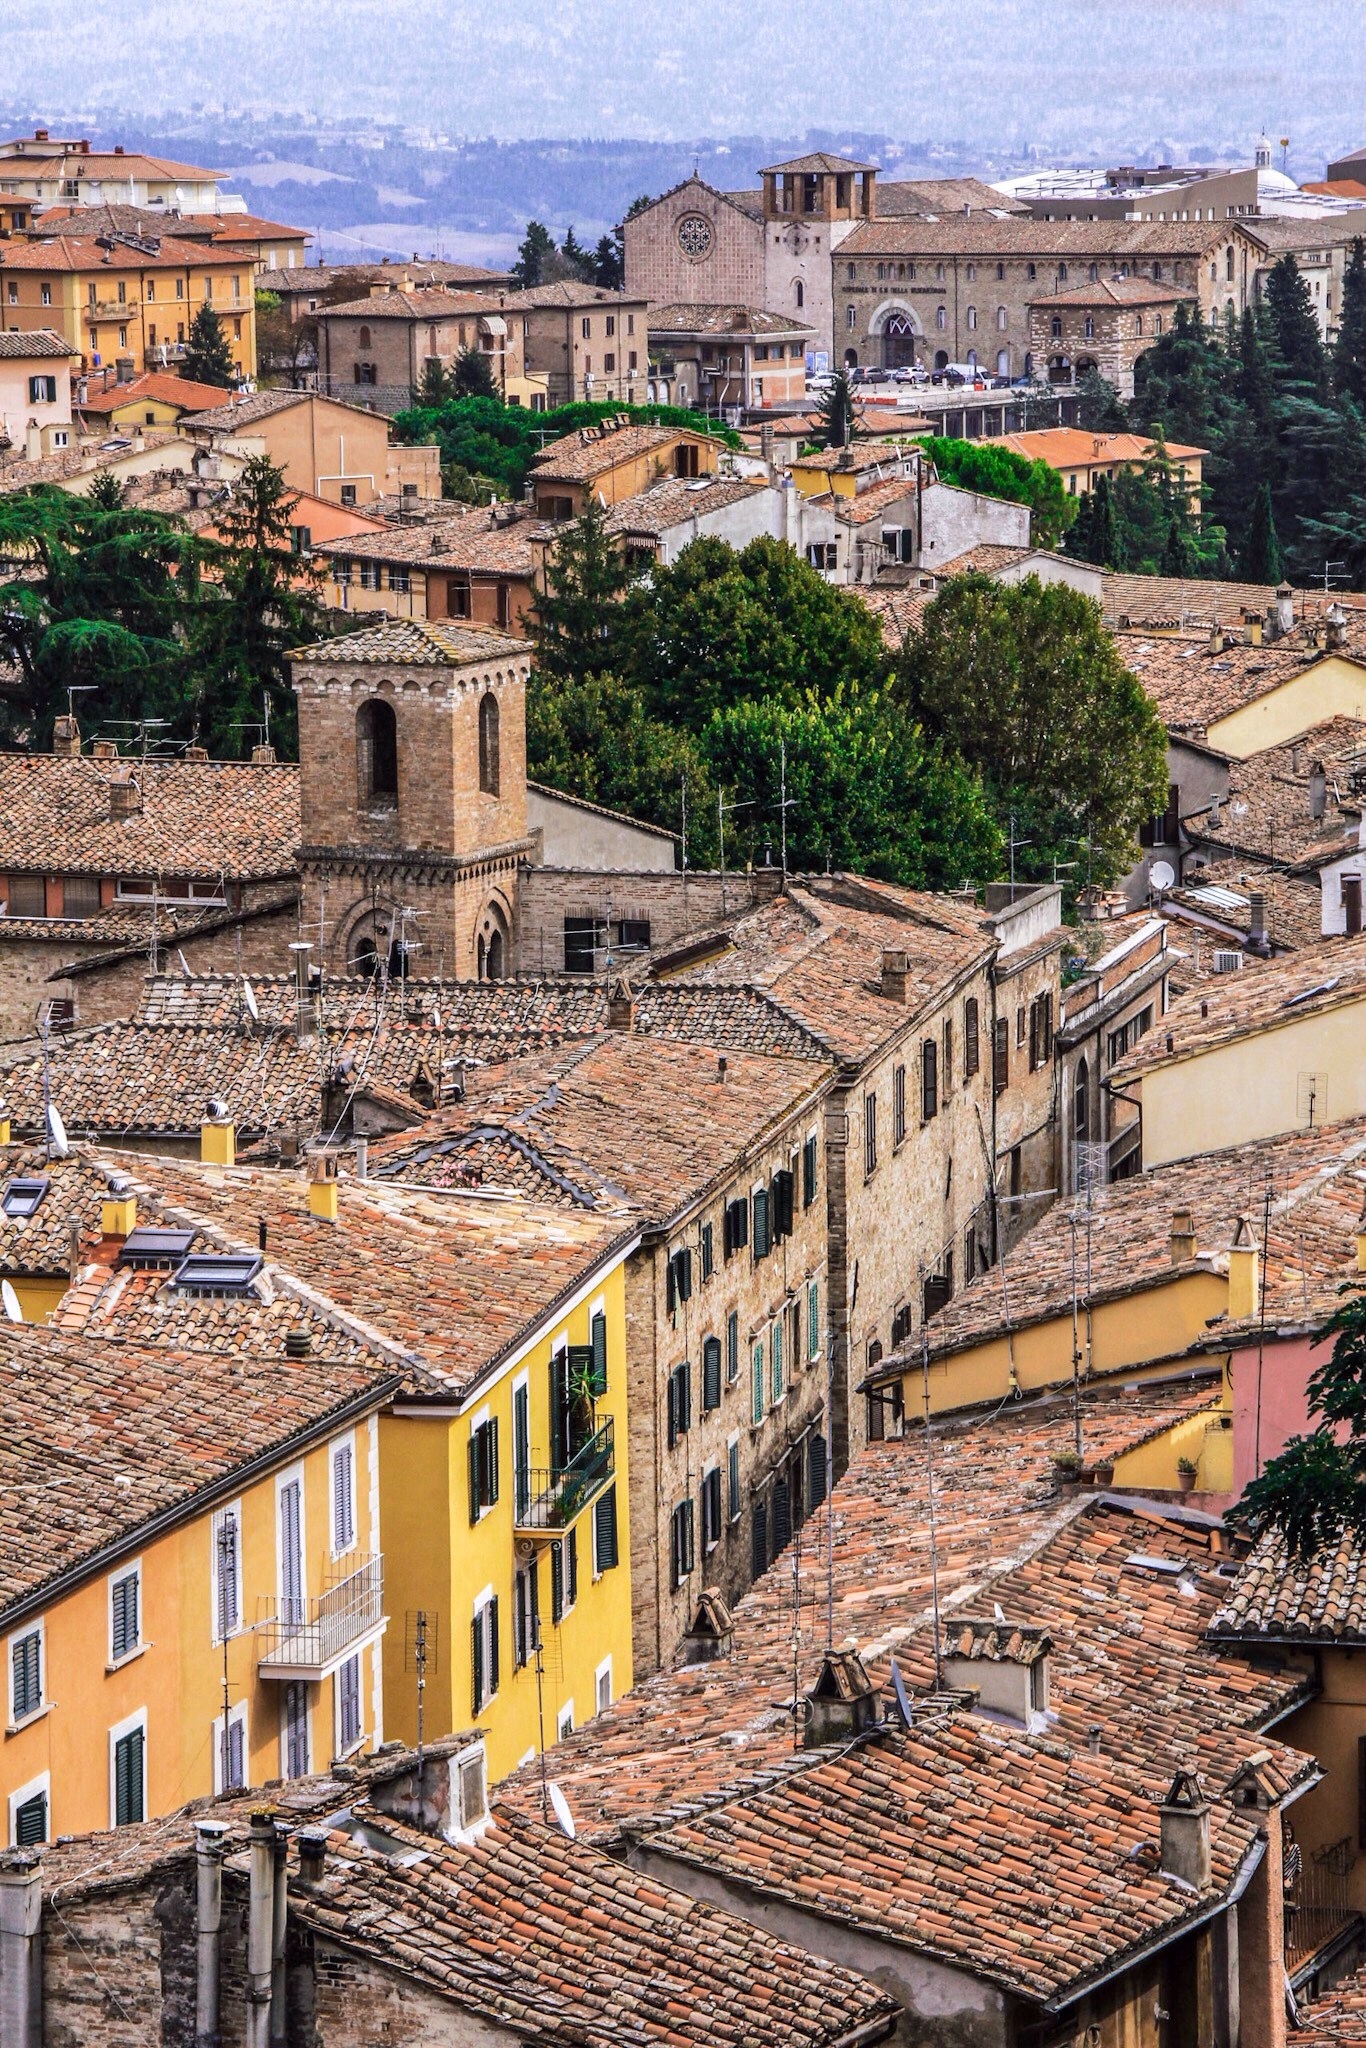
landscape, track, town, city, cityscape, transport, perugia, neighbourhood, ancient rome, aerial photography, urban area, ancient history, residential area, human settlement, via pinturicchio, monteluce